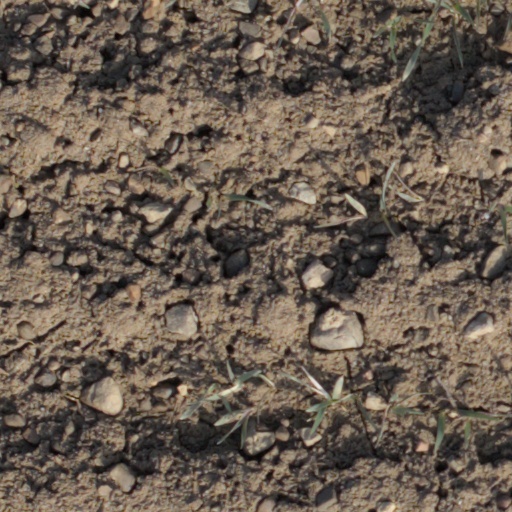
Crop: wheat